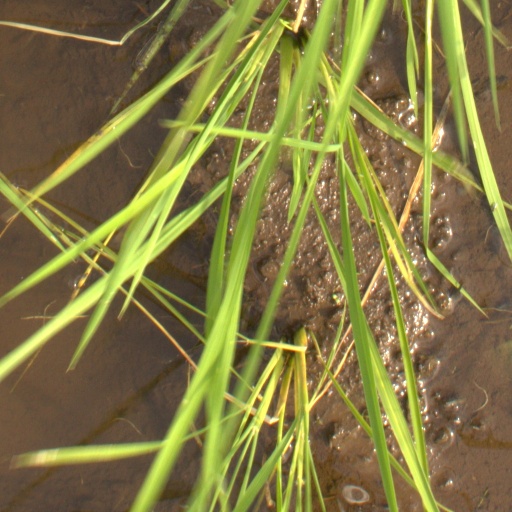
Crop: rice